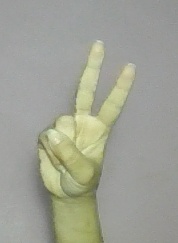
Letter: taa